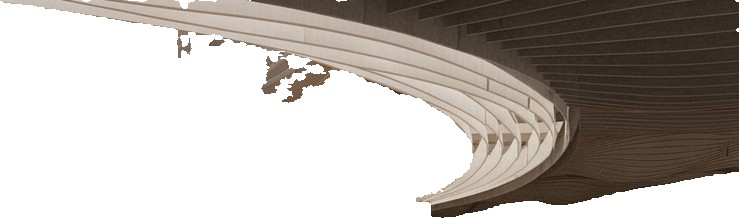
Surface category: ceiling